Lake Erie and Western Depot Historic District

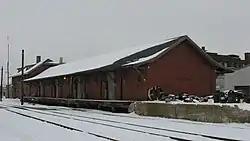
Lake Erie and Western Depot, January 2011

Lake Erie and Western Depot Historic District is a national historic district located at Kokomo, Indiana. The district includes seven contributing buildings and three contributing structures associated with the Lake Erie and Western Railroad train station at Kokomo. It includes the American Craftsman style passenger and freight depot (1916), a three-story Romanesque Revival style brick building with a limestone facade (1906), a three-story Romanesque influenced brick building (c. 1910), the massive three-story Neoclassical style S. Tudor & Co. building (c. 1905), "The Conwell" (1913), and three sets of railroad tracks.